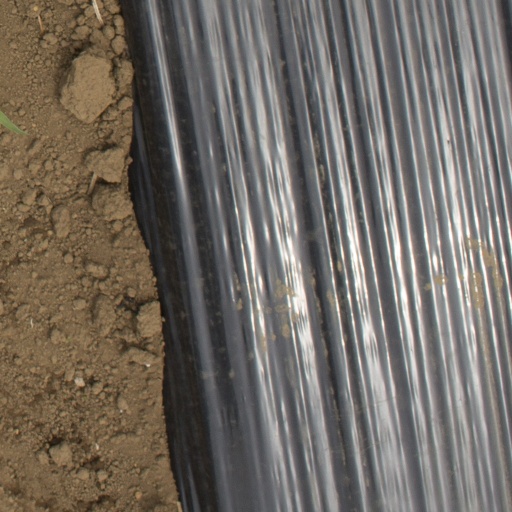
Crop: Jerusalem artichoke